Jean-Christophe

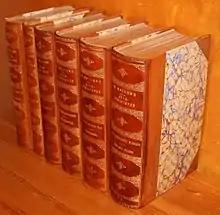
A Swedish translation of "Jean-Christophe", 10 parts in 6 volumes

Jean-Christophe (1904‒1912) is the novel in 10 volumes by Romain Rolland for which he received the Prix Femina in 1905 and which contributed to his receiving the Nobel Prize for Literature in 1915. It was translated into English by Gilbert Cannan.